Radiocarbon dating considerations

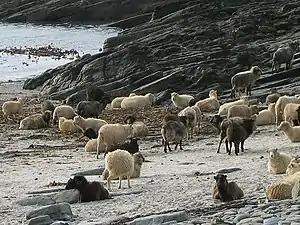
Sheep on the beach in North Ronaldsay. In the winter, these sheep eat seaweed, which has a higher content than grass; samples from these sheep have a value of about −13%, which is much higher than for sheep that feed on grasses.

For marine organisms, the details of the photosynthesis reactions are less well understood. Measured values for marine plankton range from −31‰ to −10‰; most lie between −22‰ and −17‰. The values for marine photosynthetic organisms also depend on temperature. At higher temperatures, has poor solubility in water, which means there is less available for the photosynthetic reactions. Under these conditions, fractionation is reduced, and at temperatures above 14 °C the values are correspondingly higher, reaching −13‰. At lower temperatures, becomes more soluble and hence more available to the marine organisms; fractionation increases and values can be as low as −32‰.